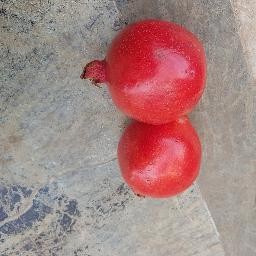
Fruit: Pomegranate
Quality: Good